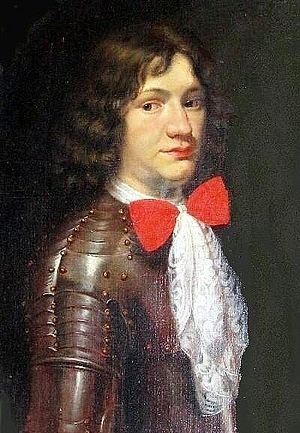
Palle Krag
Palle Krag var en dansk officer, godsejer og stiftamtmand.